Ryan McGowan

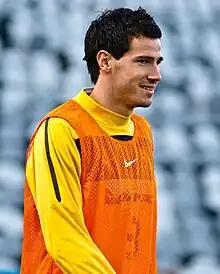
McGowan with Olyroos in 2011

McGowan was part of the Australia team that qualified for the AFC Youth Championship 2008 in November 2007. McGowan was selected for the 2009 FIFA U-20 World Cup in Egypt; his brother and teammate Dylan McGowan, was not selected.